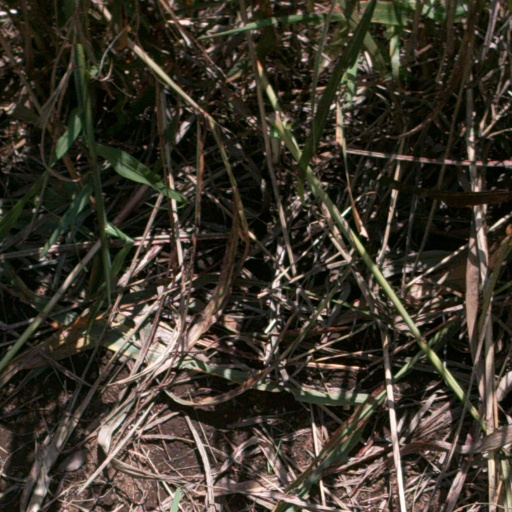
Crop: sorghum